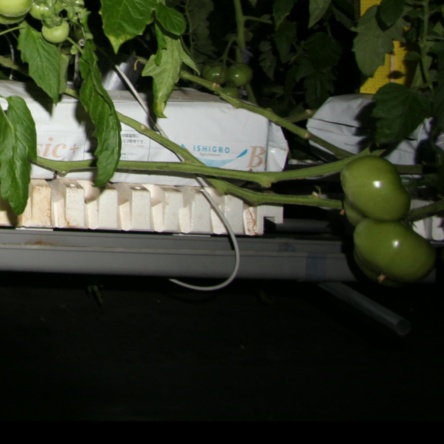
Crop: tomato